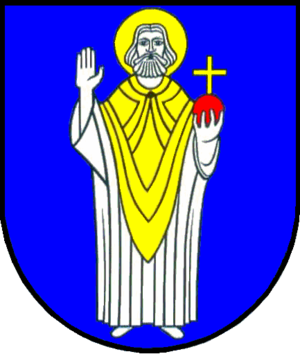
Amt Wilstermarsch
Coat of arms of Wilstermarsch
Amt Wilstermarsch er et amt i det nordlige Tyskland, beliggende i den sydvestlige del af Kreis Steinburg. Kreis Steinburg ligger i den sydvestlige del af delstaten Slesvig-Holsten. Amtets administration er beliggende i byen Wilster, der ikke selv er en del af amtet.